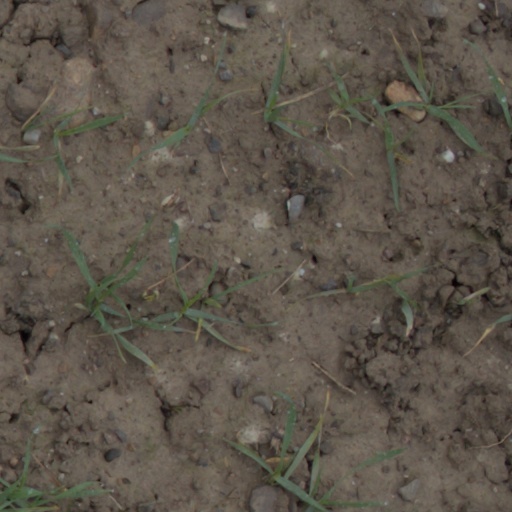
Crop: wheat